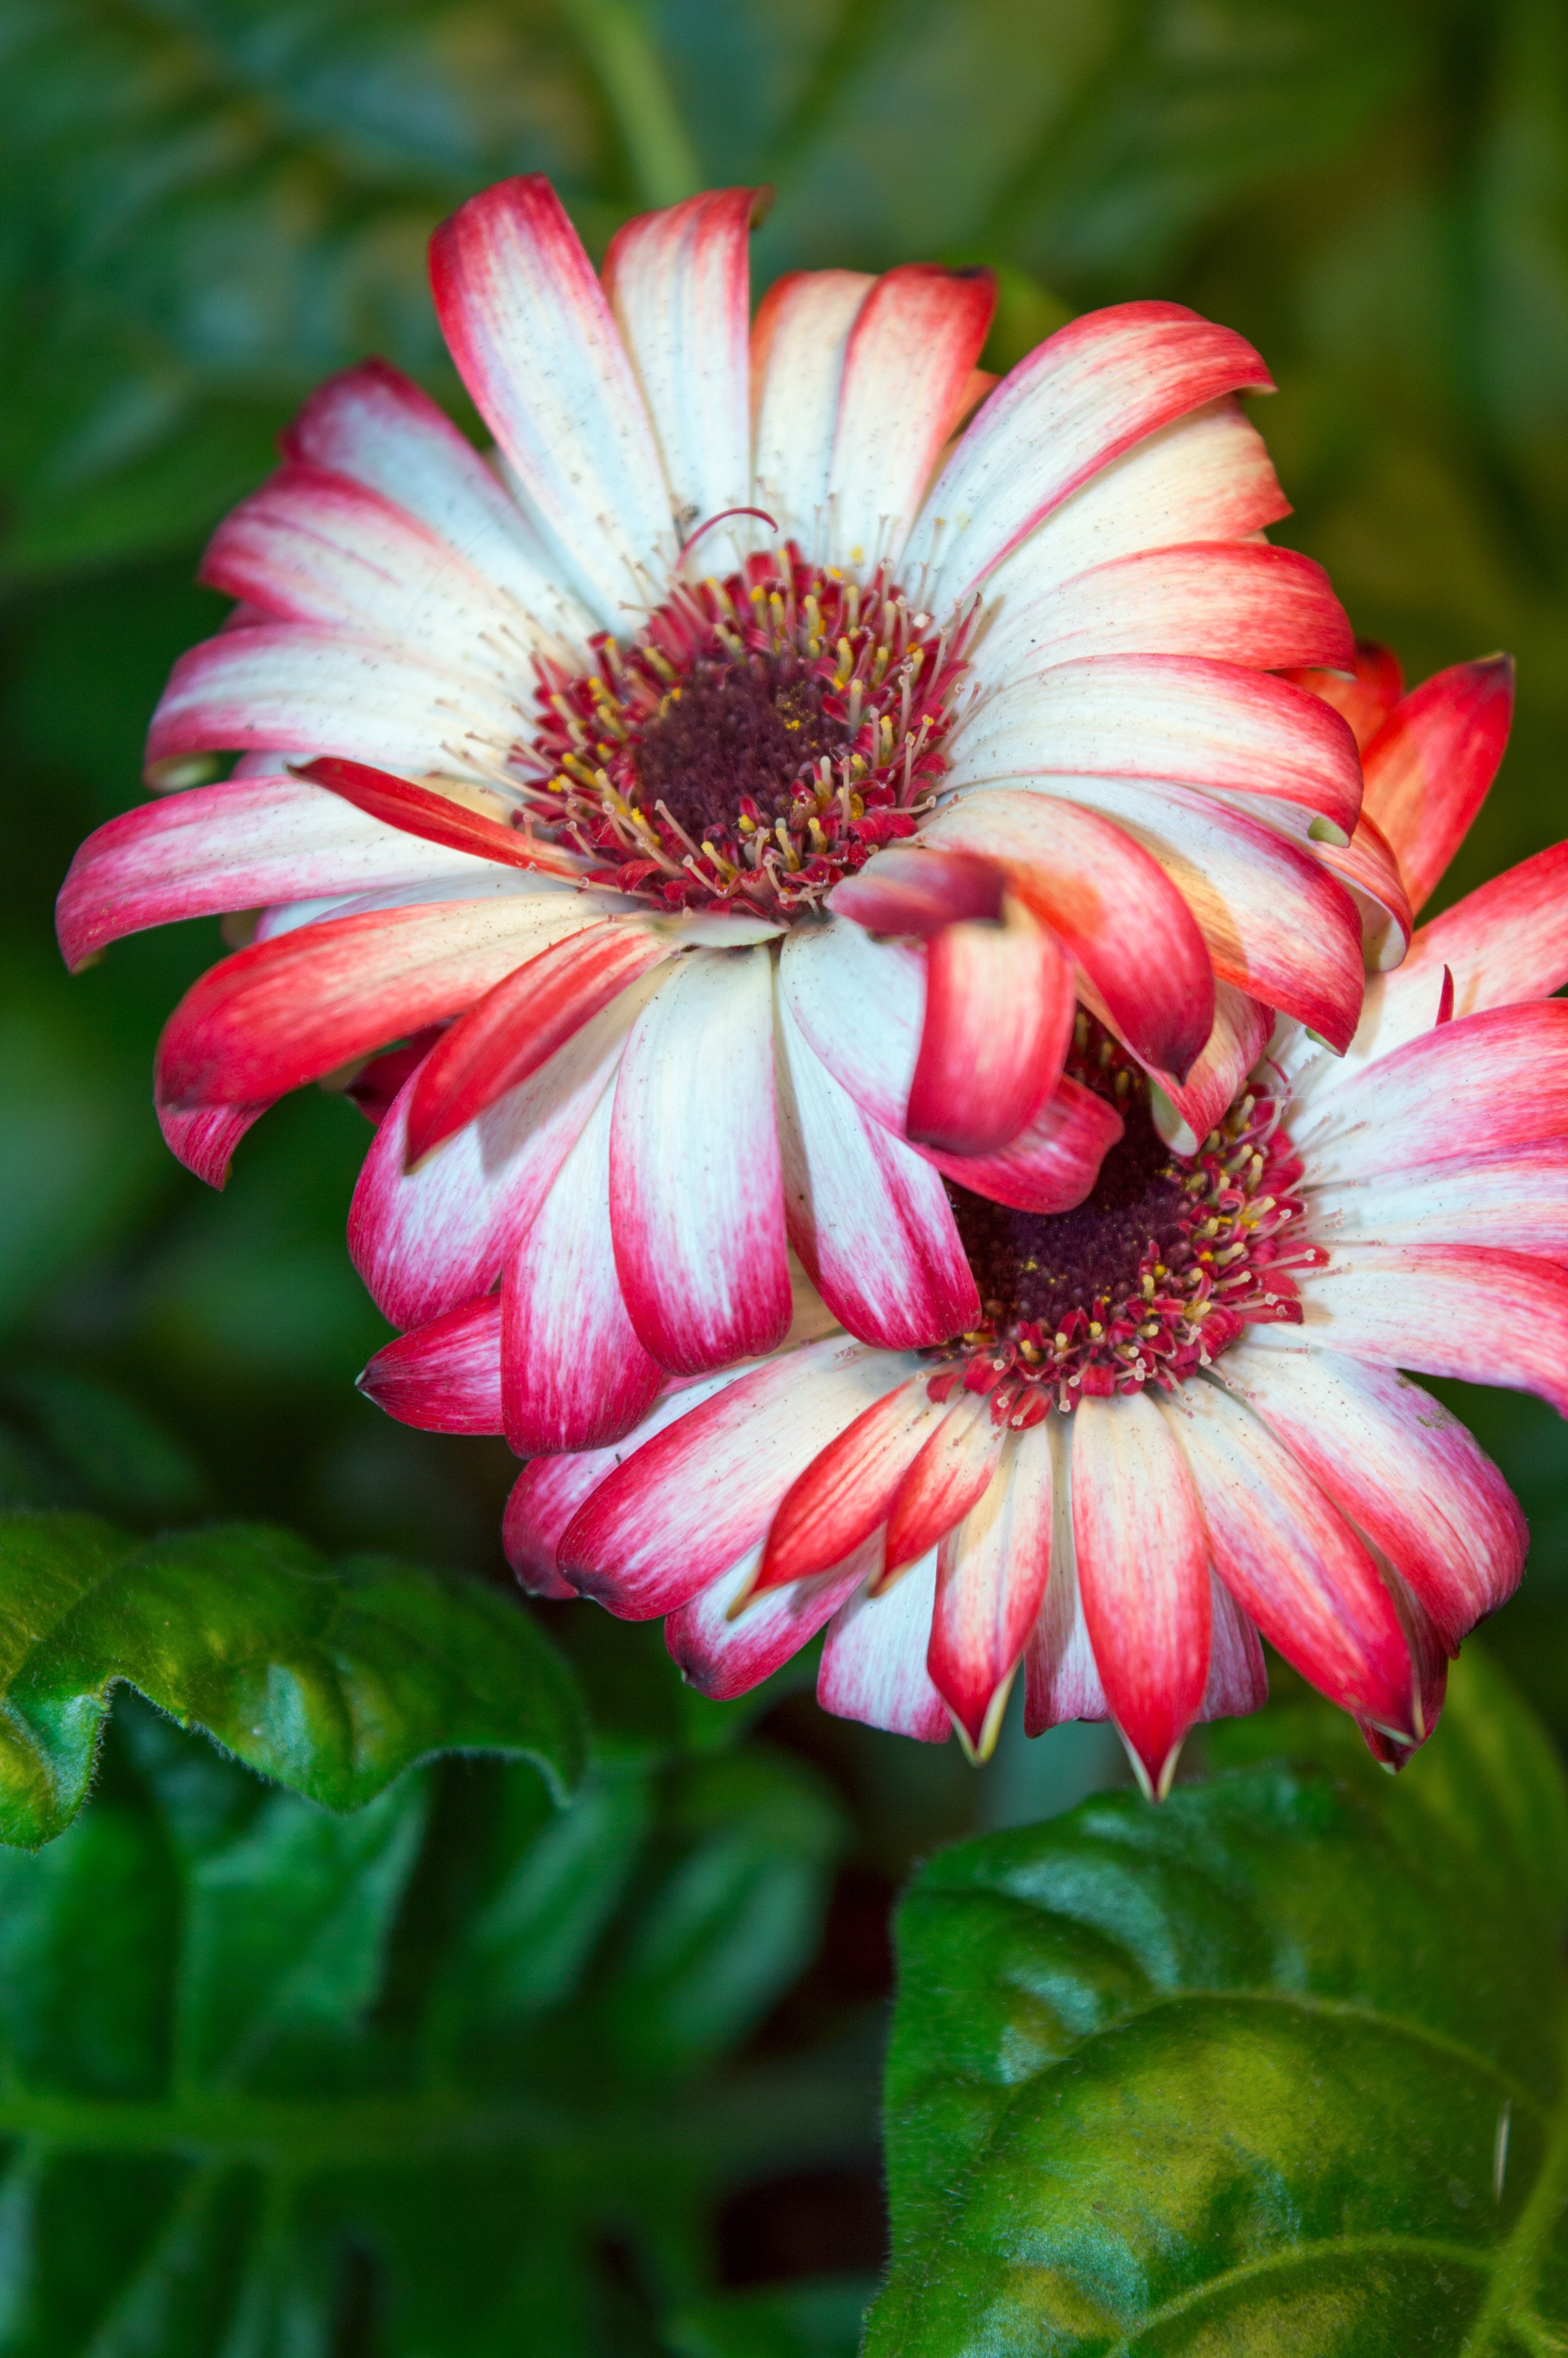
plant, flower, petal, macro, indoor, botany, closeup, flora, wildflower, flowers, close up, dahlia, petals, bright, house plant, beautiful, gerbera, bicolor, macro photography, beautiful flower, flowering plant, daisy family, flower room, pot flowers, indoor plant, in a pot, annual plant, plant stem, land plant, gerbera flowers